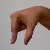
The image shows a hand gesture representing the letter 'Q' in Indian Sign Language.